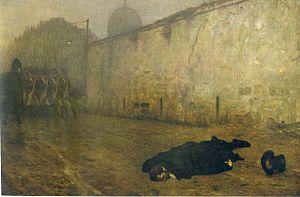
Michel Ney, duc d’Elchingen, prince de la Moskowa, maréchal d’Empire, né le 10 janvier 1769 à Sarrelouis en Lorraine et fusillé le 7 décembre 1815 place de l’Observatoire à Paris, est un général français de la Révolution, élevé à la dignité de maréchal d'Empire en 1804.